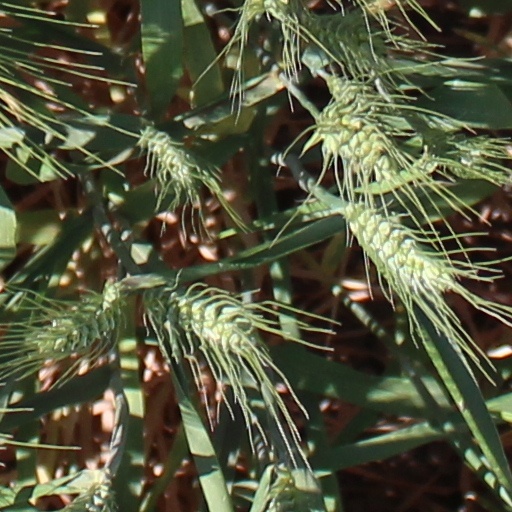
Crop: wheat